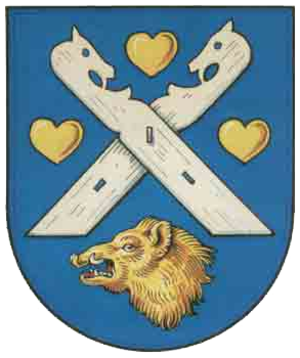
Wendisch Evern est une commune allemande de l'arrondissement de Lunebourg, Land de Basse-Saxe.